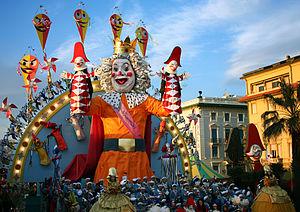
Le carnaval de Viareggio est considéré comme l'un des plus importants d'Italie et d'Europe grâce à ses chars allégoriques plus ou moins grands et sur lesquels trônent d'énormes caricatures d'hommes célèbres en carton pâte et bâtons de fer recyclés.